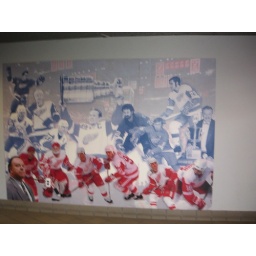
Mural in box office